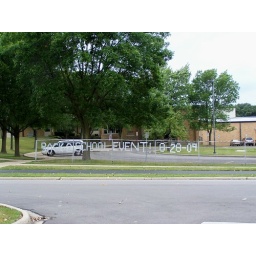
'Back to school event&amp;quot; message in plastic cups at Edgewood school.